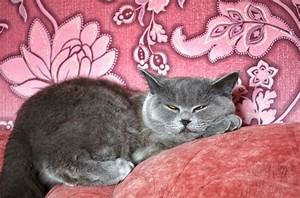
Label: cat